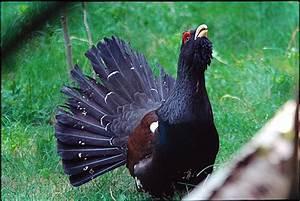
chicken